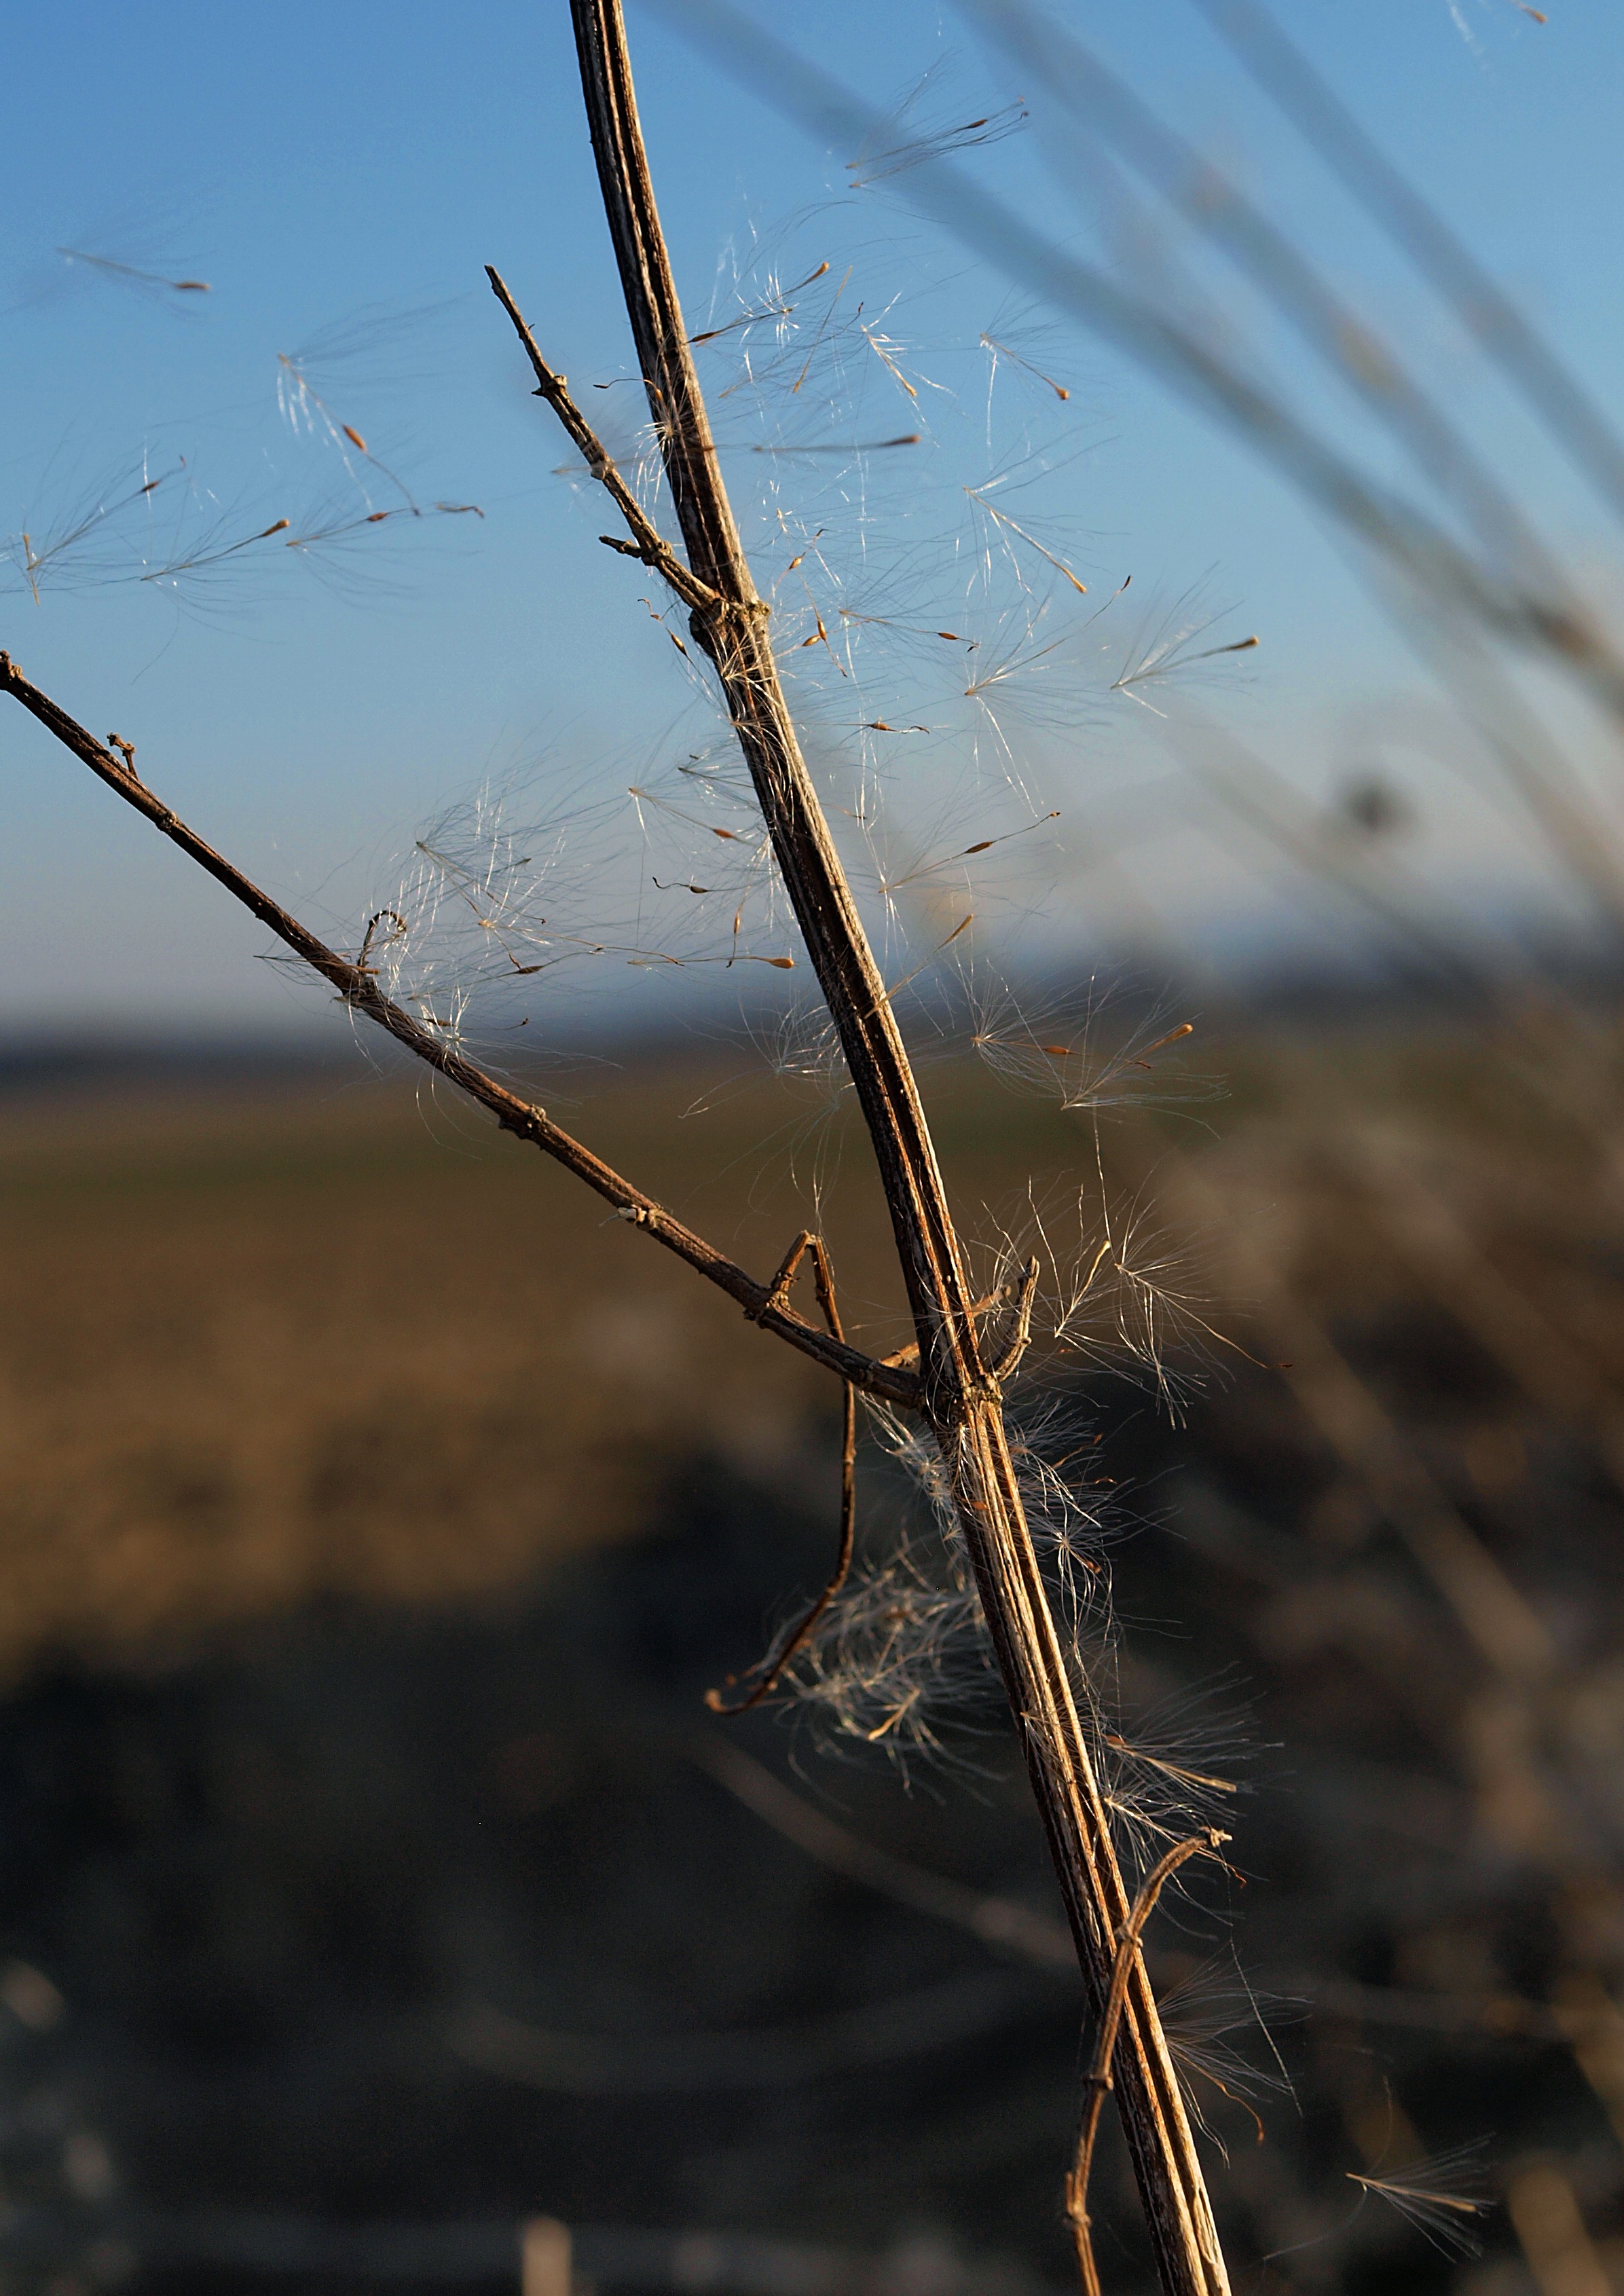
tree, water, nature, grass, branch, winter, plant, sky, sunset, dandelion, sunlight, morning, leaf, flower, wind, frost, spring, reflection, autumn, season, heat, twig, macro photography, spore, grass family, plant stem